List of gear nomenclature

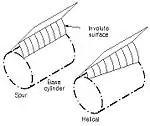
Base cylinder

The base cylinder corresponds to the base circle, and is the cylinder from which involute tooth surfaces are developed.